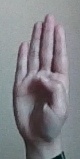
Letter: kaaf